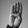
ASL letter: B